Abdullah Ensour

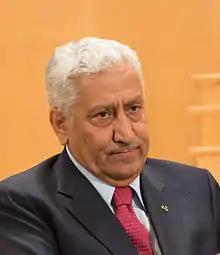
Ensour in 2014

Abdullah Ensour (""; born 20 January 1939) is a Jordanian economist who served as the 40th prime minister of Jordan between October 2012 and May 2016. A veteran politician, he has held various cabinet positions in Jordanian government in addition to being prime minister.